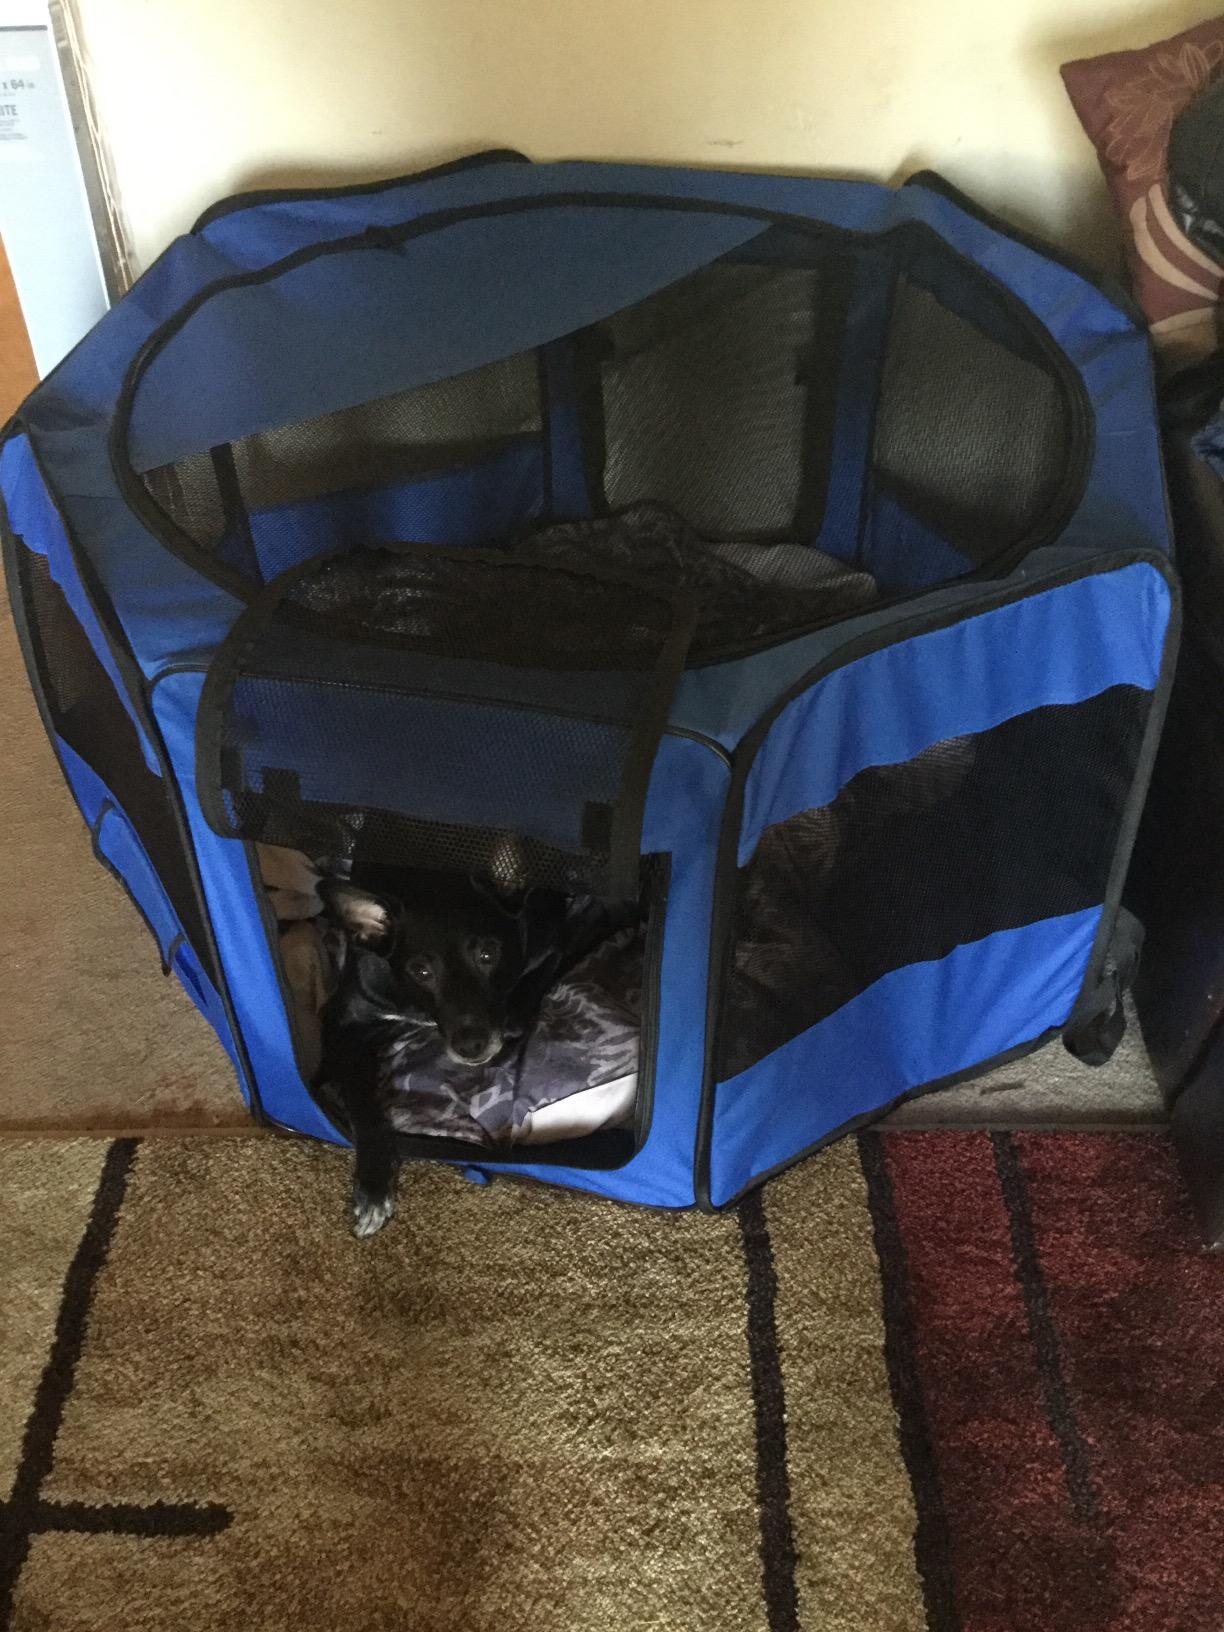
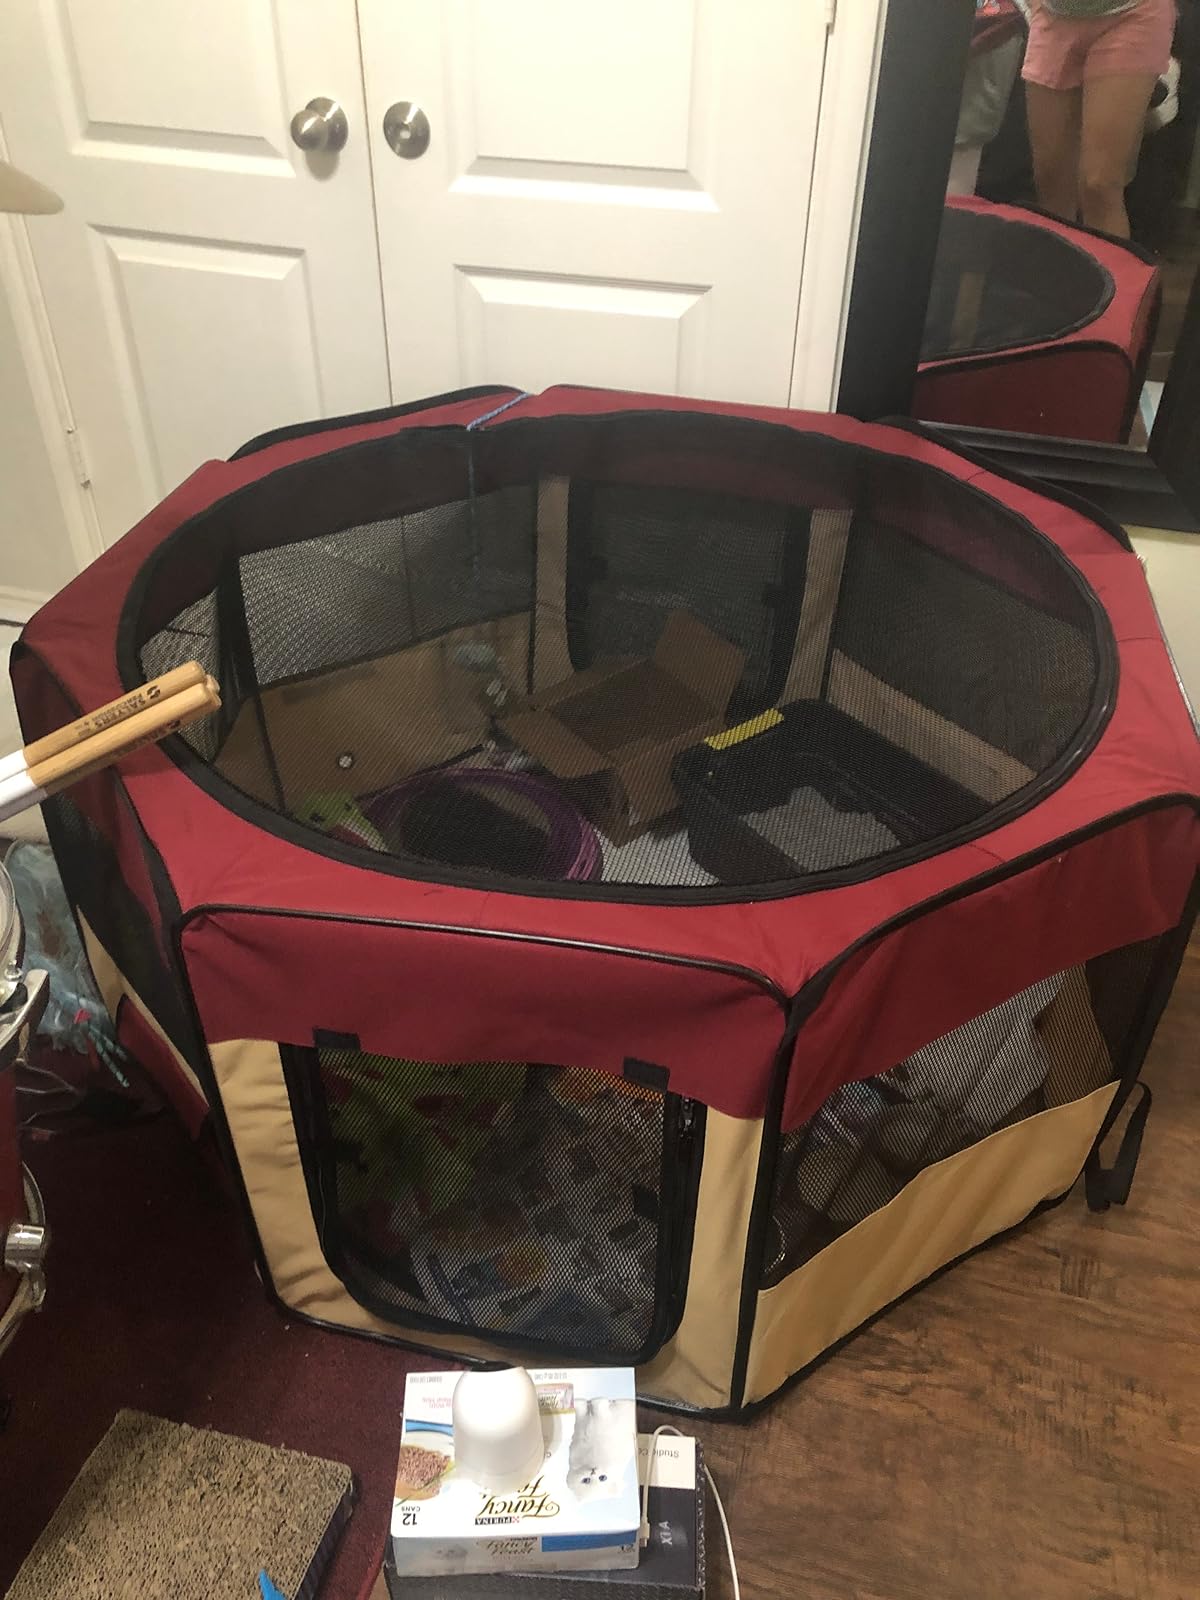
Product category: items_kennel
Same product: no